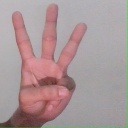
अक्षर: व